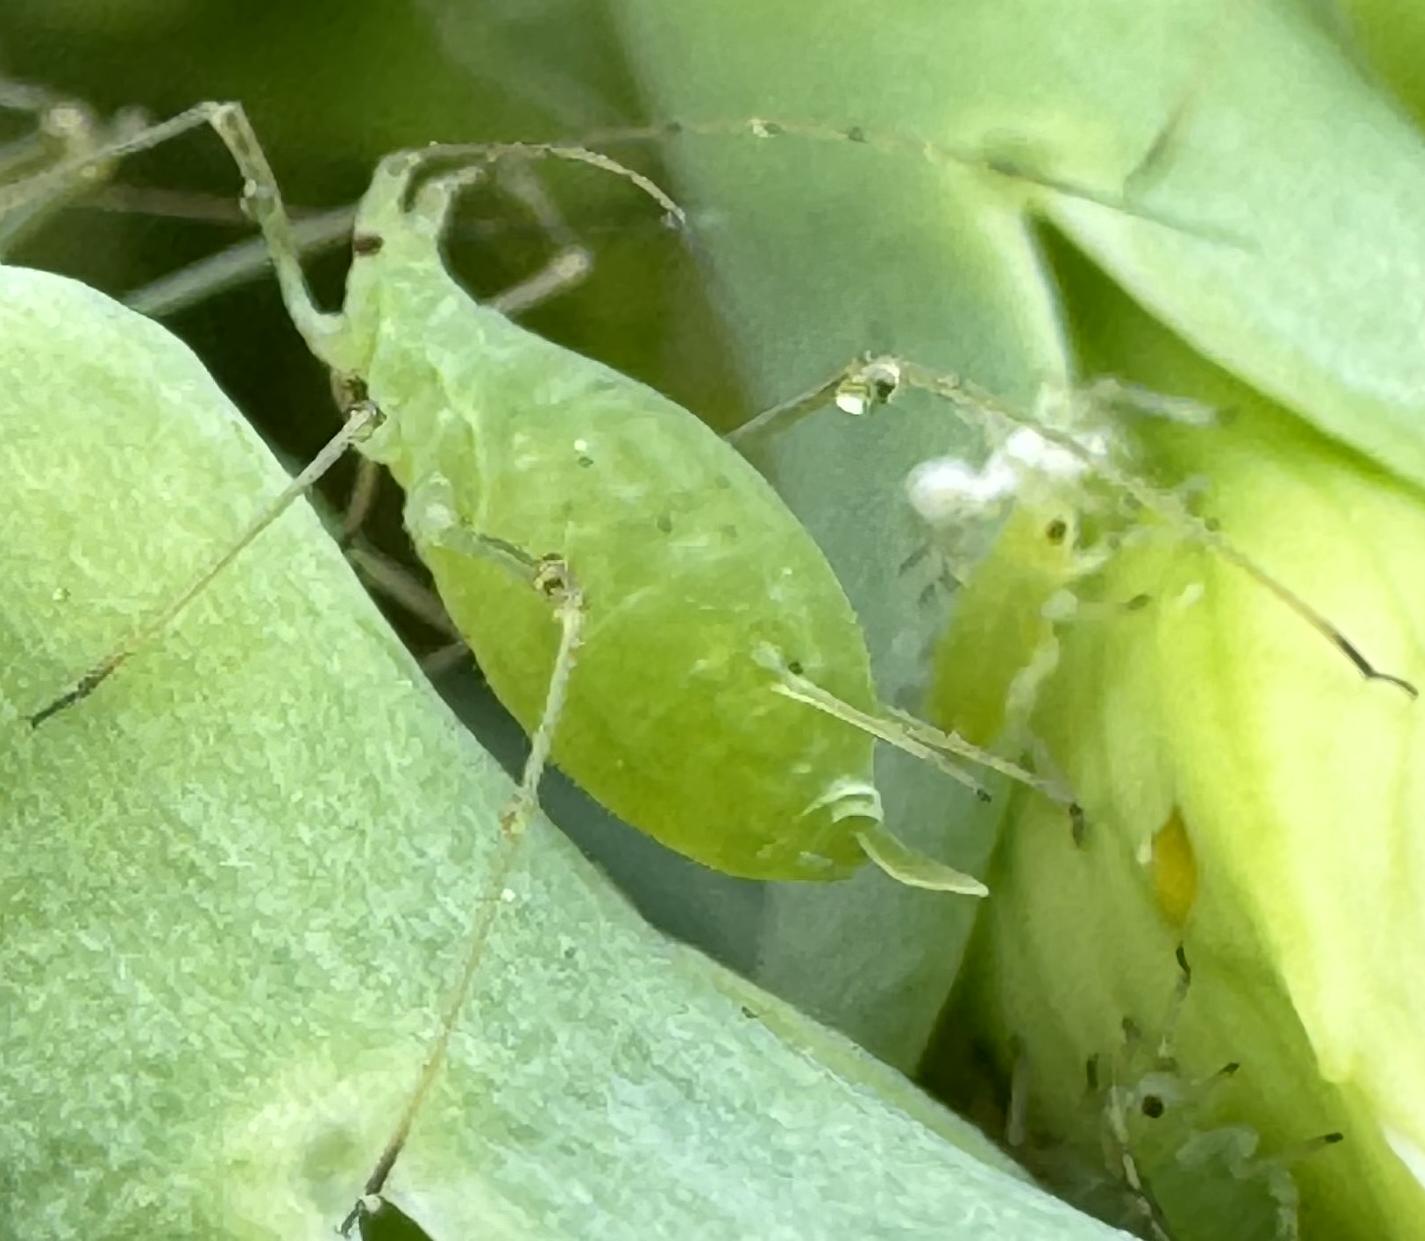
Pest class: pea_aphid